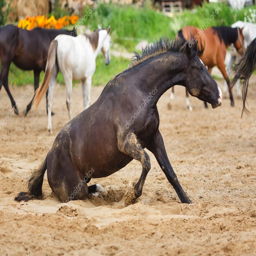
horse lying in the sand -- stock photo #